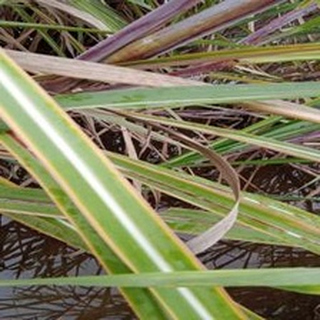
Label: sugarcane_yellow_leaf_disease